BBC Wales Today

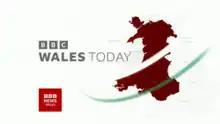
Title card used since April 2022

BBC Wales Today is the BBC's national television news programme for Wales, broadcast on BBC One Wales from the headquarters of BBC Cymru Wales in Central Square, Cardiff. According to the BBC, it is the world's longest-running television news programme.